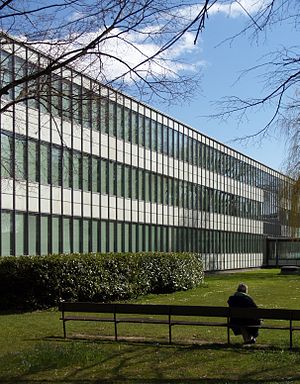
Arkitektur i Danmark / 1900-tallet / Funktionalisme
Rødovre Rådhus tegnet af Arne Jacobsen (1956).
Rødovre Rådhus
Arkitektur i Danmark stammer fra vikingetiden, hvor adskillige arkæologiske fund bevidner om forskellige bebyggelser. Den blev for alvor etableret i middelalderen, hvor romanske og herefter gotiske kirker og domkirker blev opført i hele landet. Det var i denne periode at mursten blev det foretrukne byggemateriale, da Danmark ikke har store sten-ressourcer til at bygge med. Dette gjaldt ikke bare for kirker, men også for fæstninger og borge.